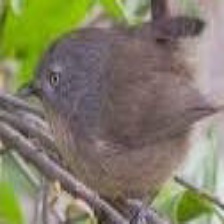
Species: WRENTIT
Scientific name: CHAMAEA FASCIATA